Henri Guybet

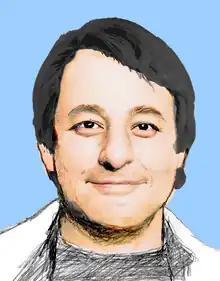
Henri Guybet in the 80s (pen portrait).

Henri Guybet (born 21 December 1936) is a French actor. He has appeared in more than one hundred films since 1964.